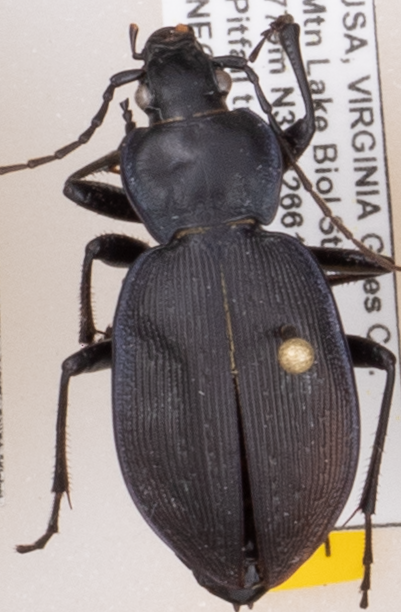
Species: Carabus goryi
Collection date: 2022-05-17
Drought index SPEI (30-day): -1.316
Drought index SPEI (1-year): -1.348
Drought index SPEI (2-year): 0.184